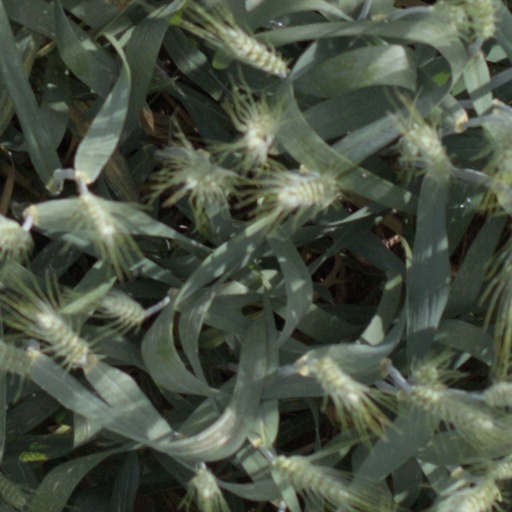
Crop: wheat